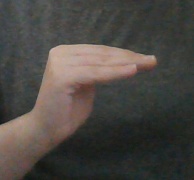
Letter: haa